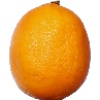
Label: Lemon Meyer 1